Franz Schubert

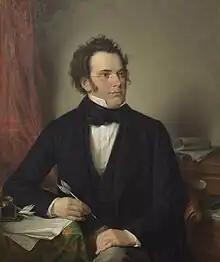
1875 portrait, after an 1825 original

Franz Peter Schubert (31 January 179719 November 1828) was an Austrian composer of the late Classical and early Romantic eras. Despite his short life, Schubert left behind a vast "oeuvre", including more than 600 "Lieder" (art songs in German) and other vocal works, seven complete symphonies, sacred music, operas, incidental music, and a large body of piano and chamber music. His major works include "Erlkönig", "Gretchen am Spinnrade", and "Ave Maria"; the "Trout" Quintet; the Symphony No. 8 in B minor ("Unfinished"); the Symphony No. 9 in C major ("The Great"); the String Quartet No. 14 in D minor ("Death and the Maiden"); the String Quintet in C major; the Impromptus for solo piano; the last three piano sonatas; the Fantasia in F minor for piano four hands; the opera "Fierrabras"; the incidental music to the play "Rosamunde"; and the song cycles "Die schöne Müllerin", "Winterreise" and "Schwanengesang".